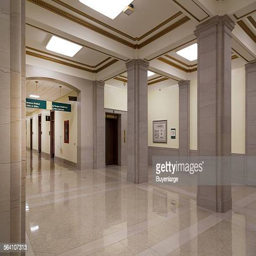
building located in the center of the complex